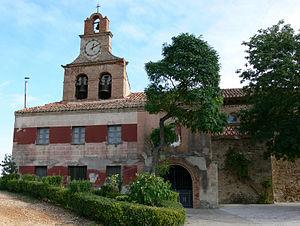
Corporales est une commune de la communauté autonome de La Rioja, en Espagne.